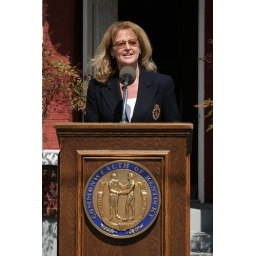
Unveiling of highway sign that publicizes the childhood home of author Robert Penn Warren in Guthrie.